Dhunche

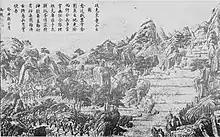
1792 battle as depicted in Chinese painting

The area was the site of a battle during the second campaign of Sino-Nepalese War in early August 1792.